Soho Mint

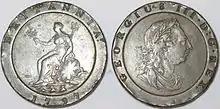
Cartwheel twopence coins made at the Soho Mint in 1797.

In order to differentiate his proposed copper coins from counterfeits Boulton specified them as follows: